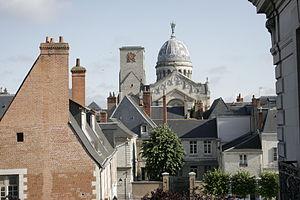
photographie de l'Institut de Touraine
L'Institut de Touraine est un établissement d'enseignement du français langue étrangère, situé à Tours.